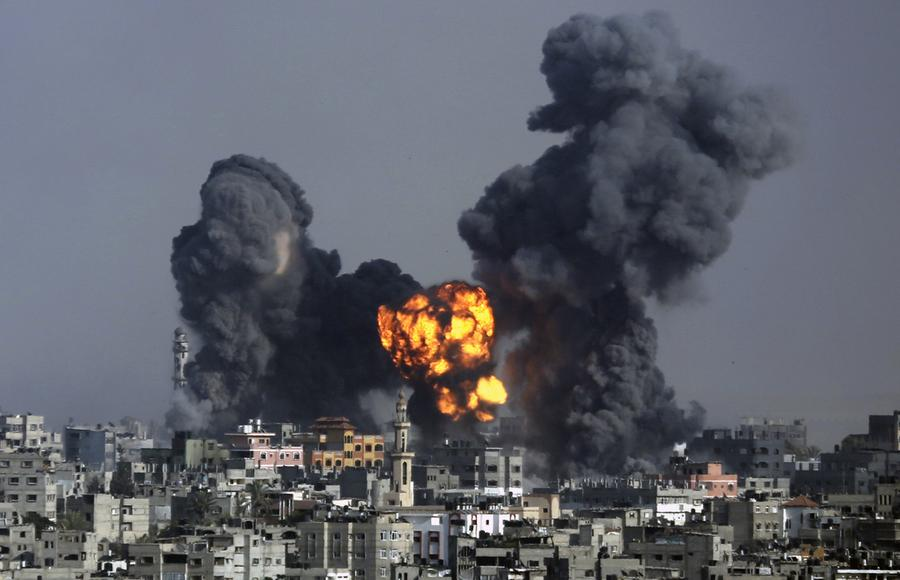
Fire: yes
Smoke: yes